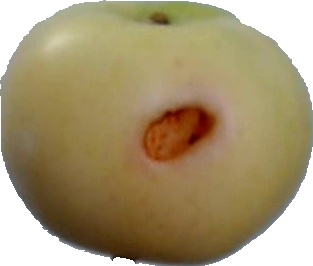
Label: apple_6